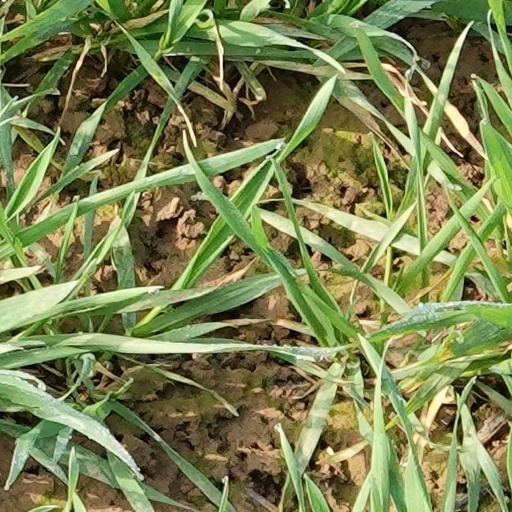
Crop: wheat